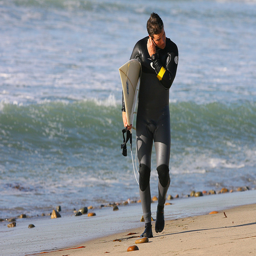
A man that is walking with a surfboard in the sand.
A man with a surfboard on a beach.
there is a male surfer that is walking along the beach
surfer in his wetsuit carrying his surf board on the beach in front of the waves
A man walking on a beach carrying a surfboard.